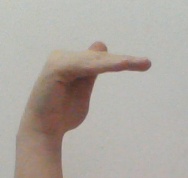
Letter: khaa